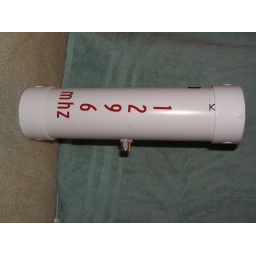
1296 ship in a bottle